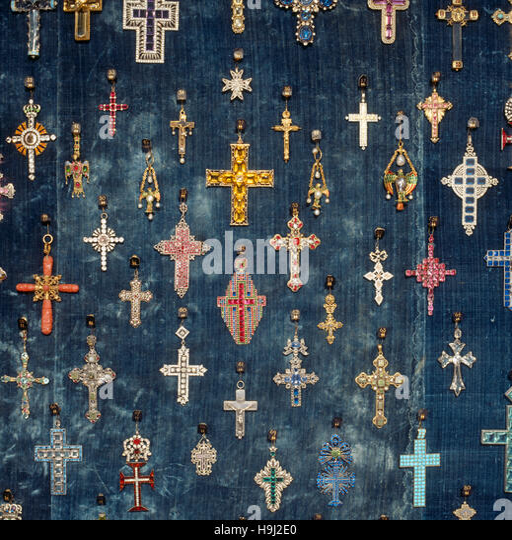
close - up view of display case containing a collection of mainly 19th century crosses of gold